Stara Hańcza

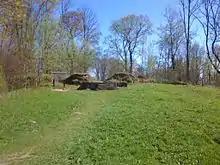
Remains of manor house

Stara Hańcza is a village in the administrative district of Gmina Wiżajny, within Suwałki County, Podlaskie Voivodeship, in north-eastern Poland, close to the border with Lithuania.